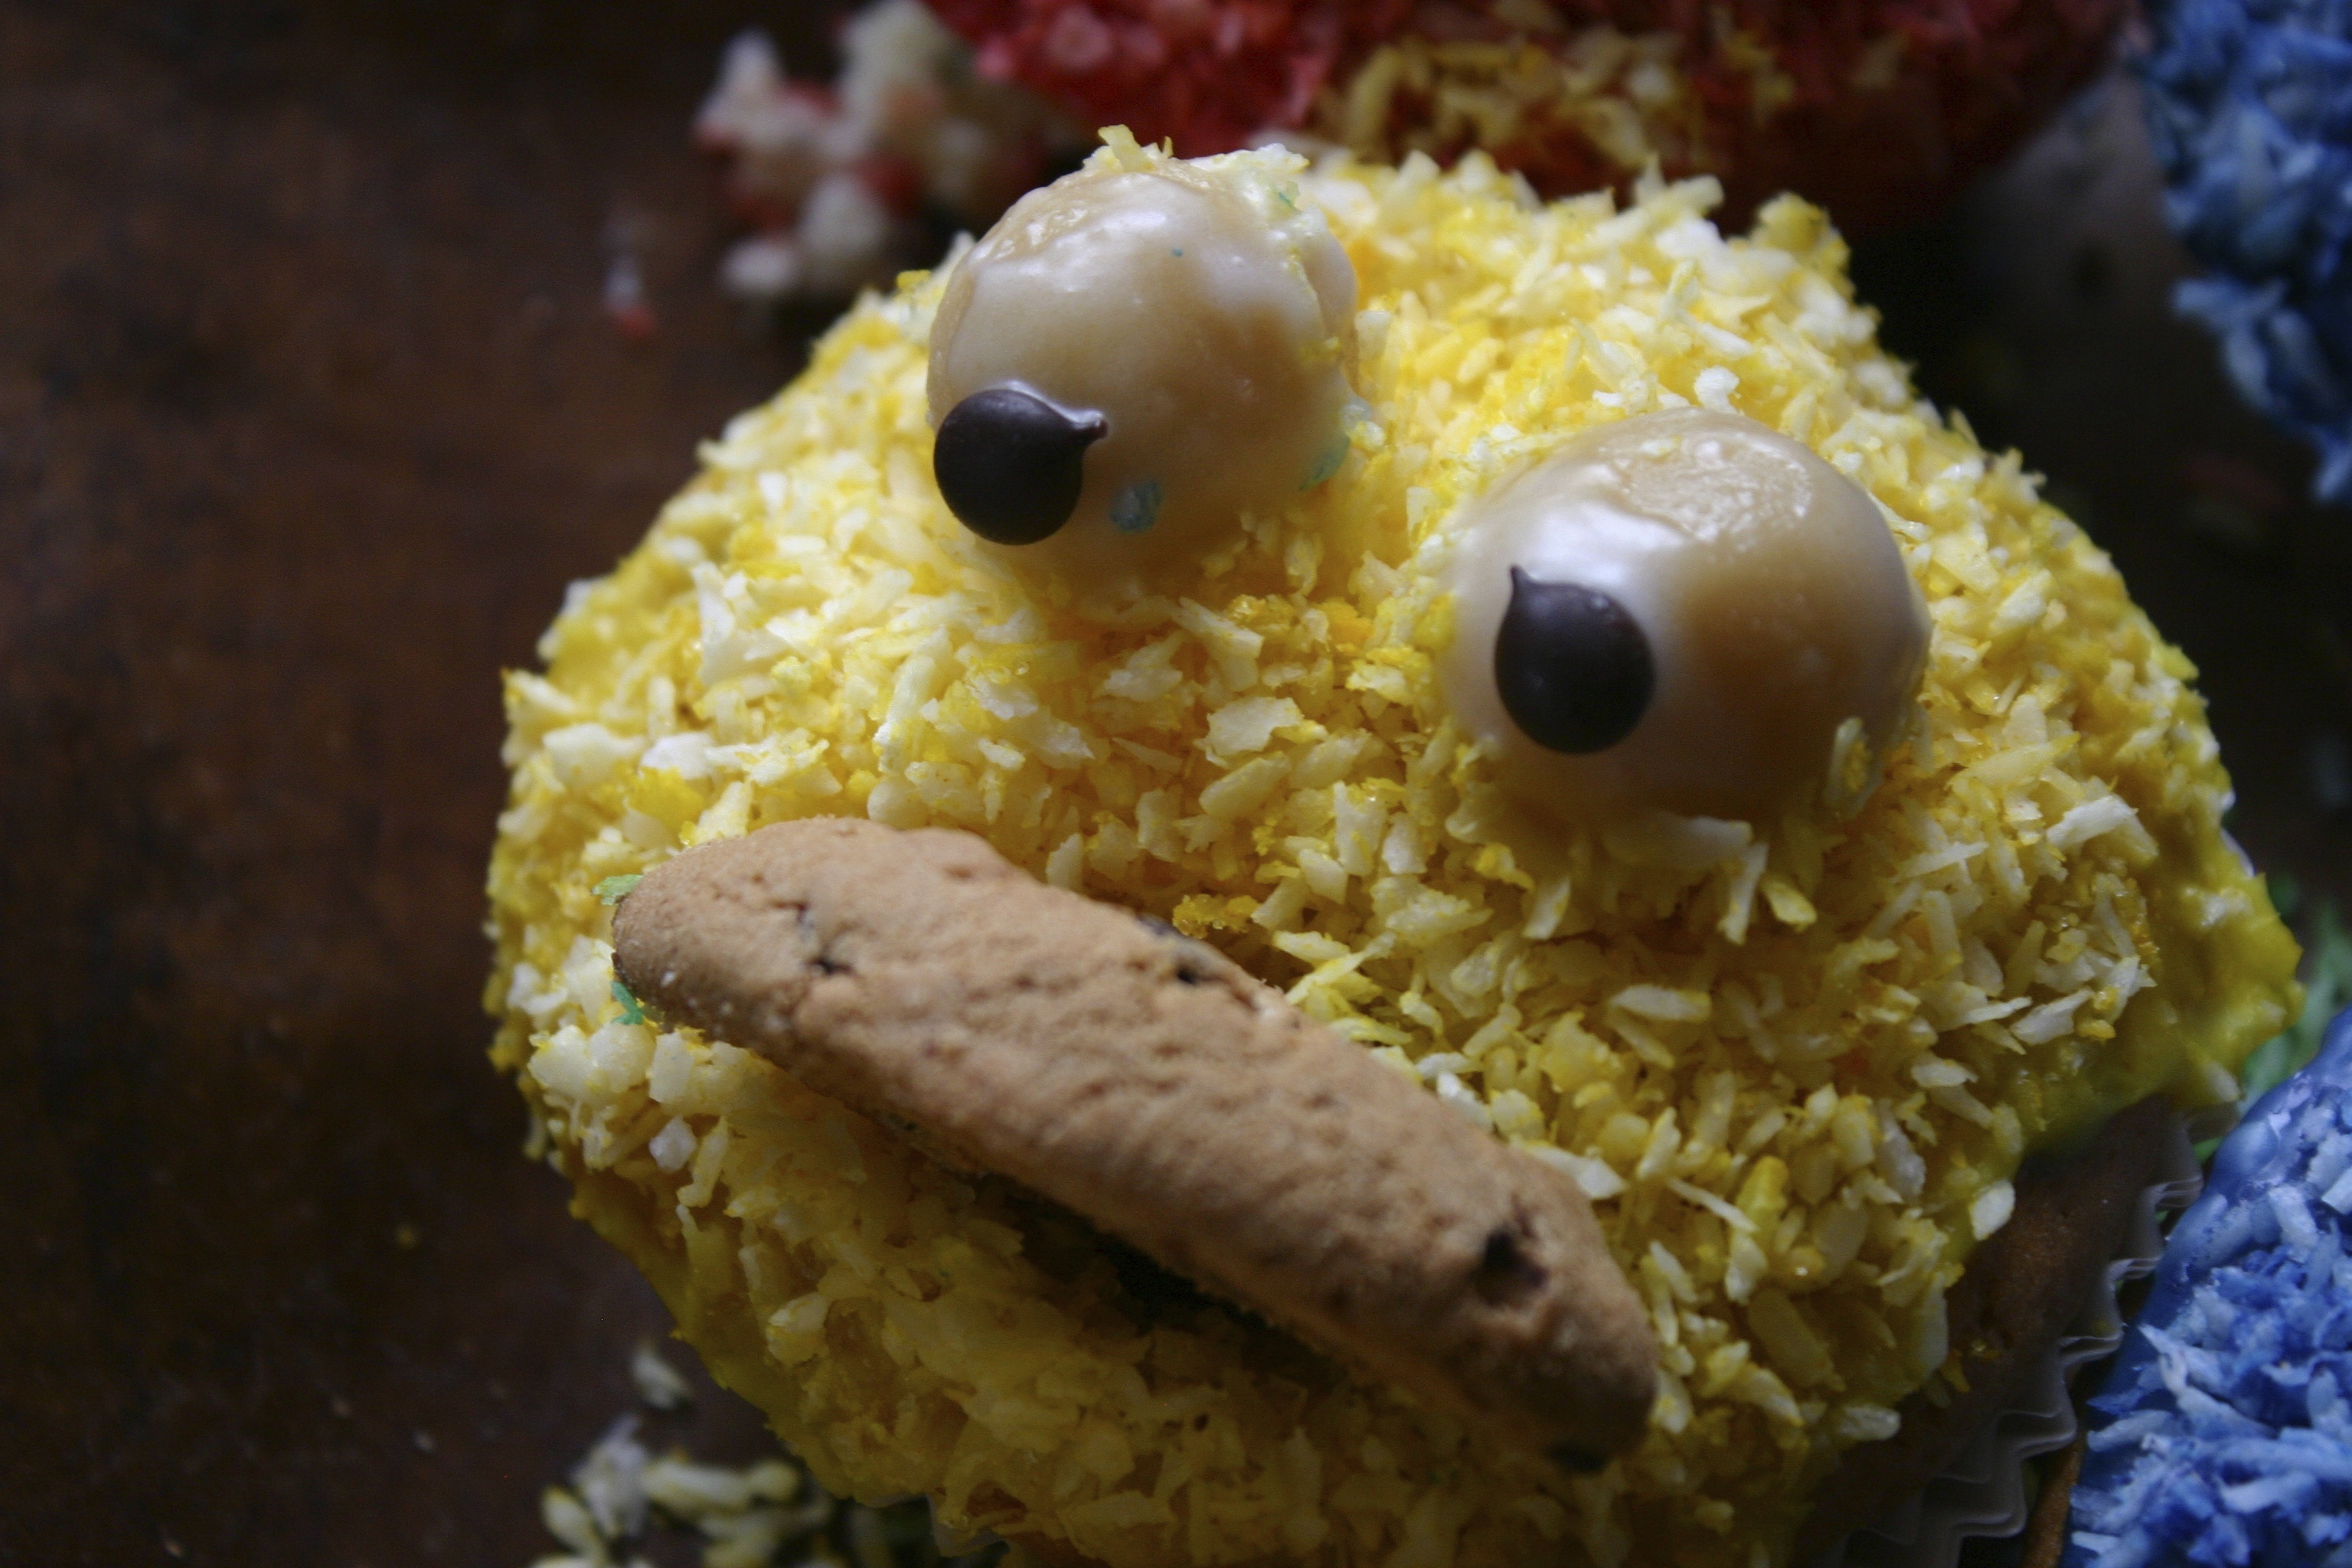
flower, dish, meal, food, produce, color, colorful, yellow, dessert, eat, cuisine, delicious, cake, asian food, bake, muffins, baked goods, snack food, pgdboss